Anything Else

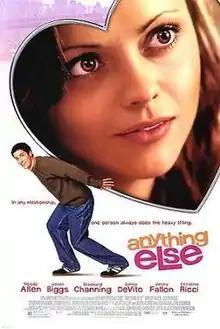
Theatrical release poster

Anything Else is a 2003 American romantic comedy film written and directed by Woody Allen, produced by Letty Aronson, and starring Allen, Jason Biggs, Stockard Channing, Danny DeVito, Jimmy Fallon, and Christina Ricci. The film premiered as the opening night selection of the 60th Venice International Film Festival. It was released theatrically in the United States on September 19, 2003, to mixed reviews.